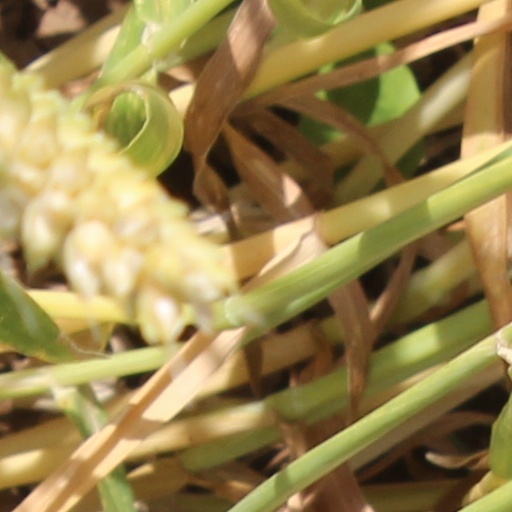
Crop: wheat